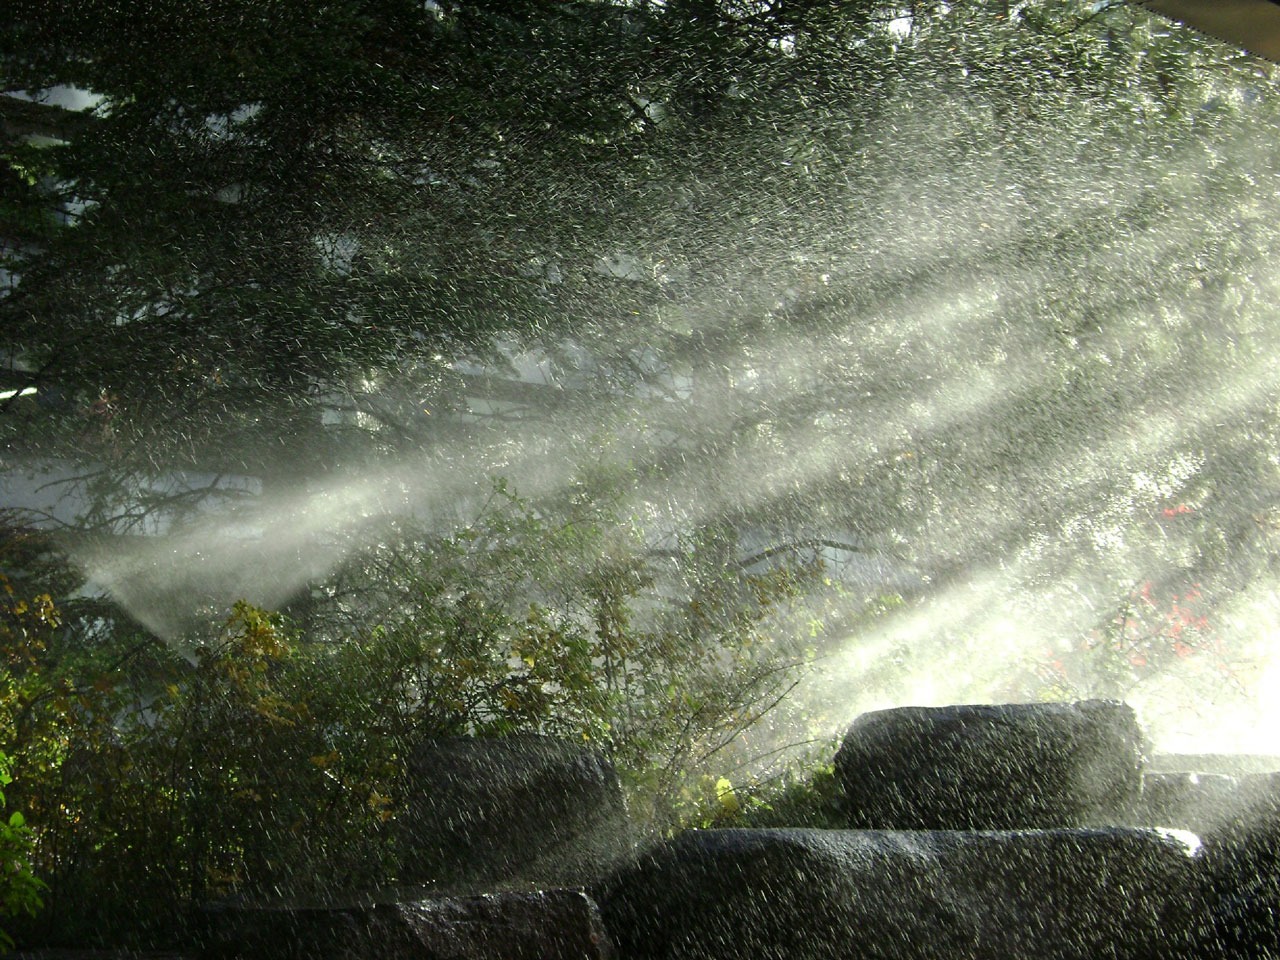
rain, spray, water, forest, woods, landscape, outdoors, wilderness, scenic, reflection, environment, foliage, tranquil, peaceful, weather, mist, cascade, view, morning, idyllic, rays, dew